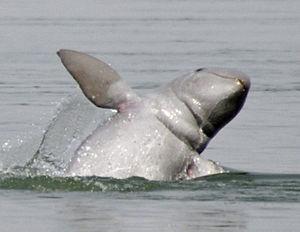
Orcaella est un genre de dauphins, longtemps considéré comme monotypique, il ne comprenait qu'une seule espèce : le dauphin de l'Irrawaddy. Toutefois, en 2005, l'analyse génétique a montré que le dauphin à aileron retroussé d'Australie est une seconde espèce étroitement liée à Orcella. De récentes analyses moléculaires indiquent que le genre Orcaella est étroitement lié à l'Orque, les deux étant de la sous-famille des Orcininae.
Le dauphin de l'Irrawaddy se trouve près des côtes et dans les estuaires de l'Asie du Sud-Est.